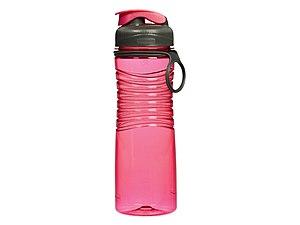
Tritan est la marque d'un polyester commercialisé par Eastman Chemical.